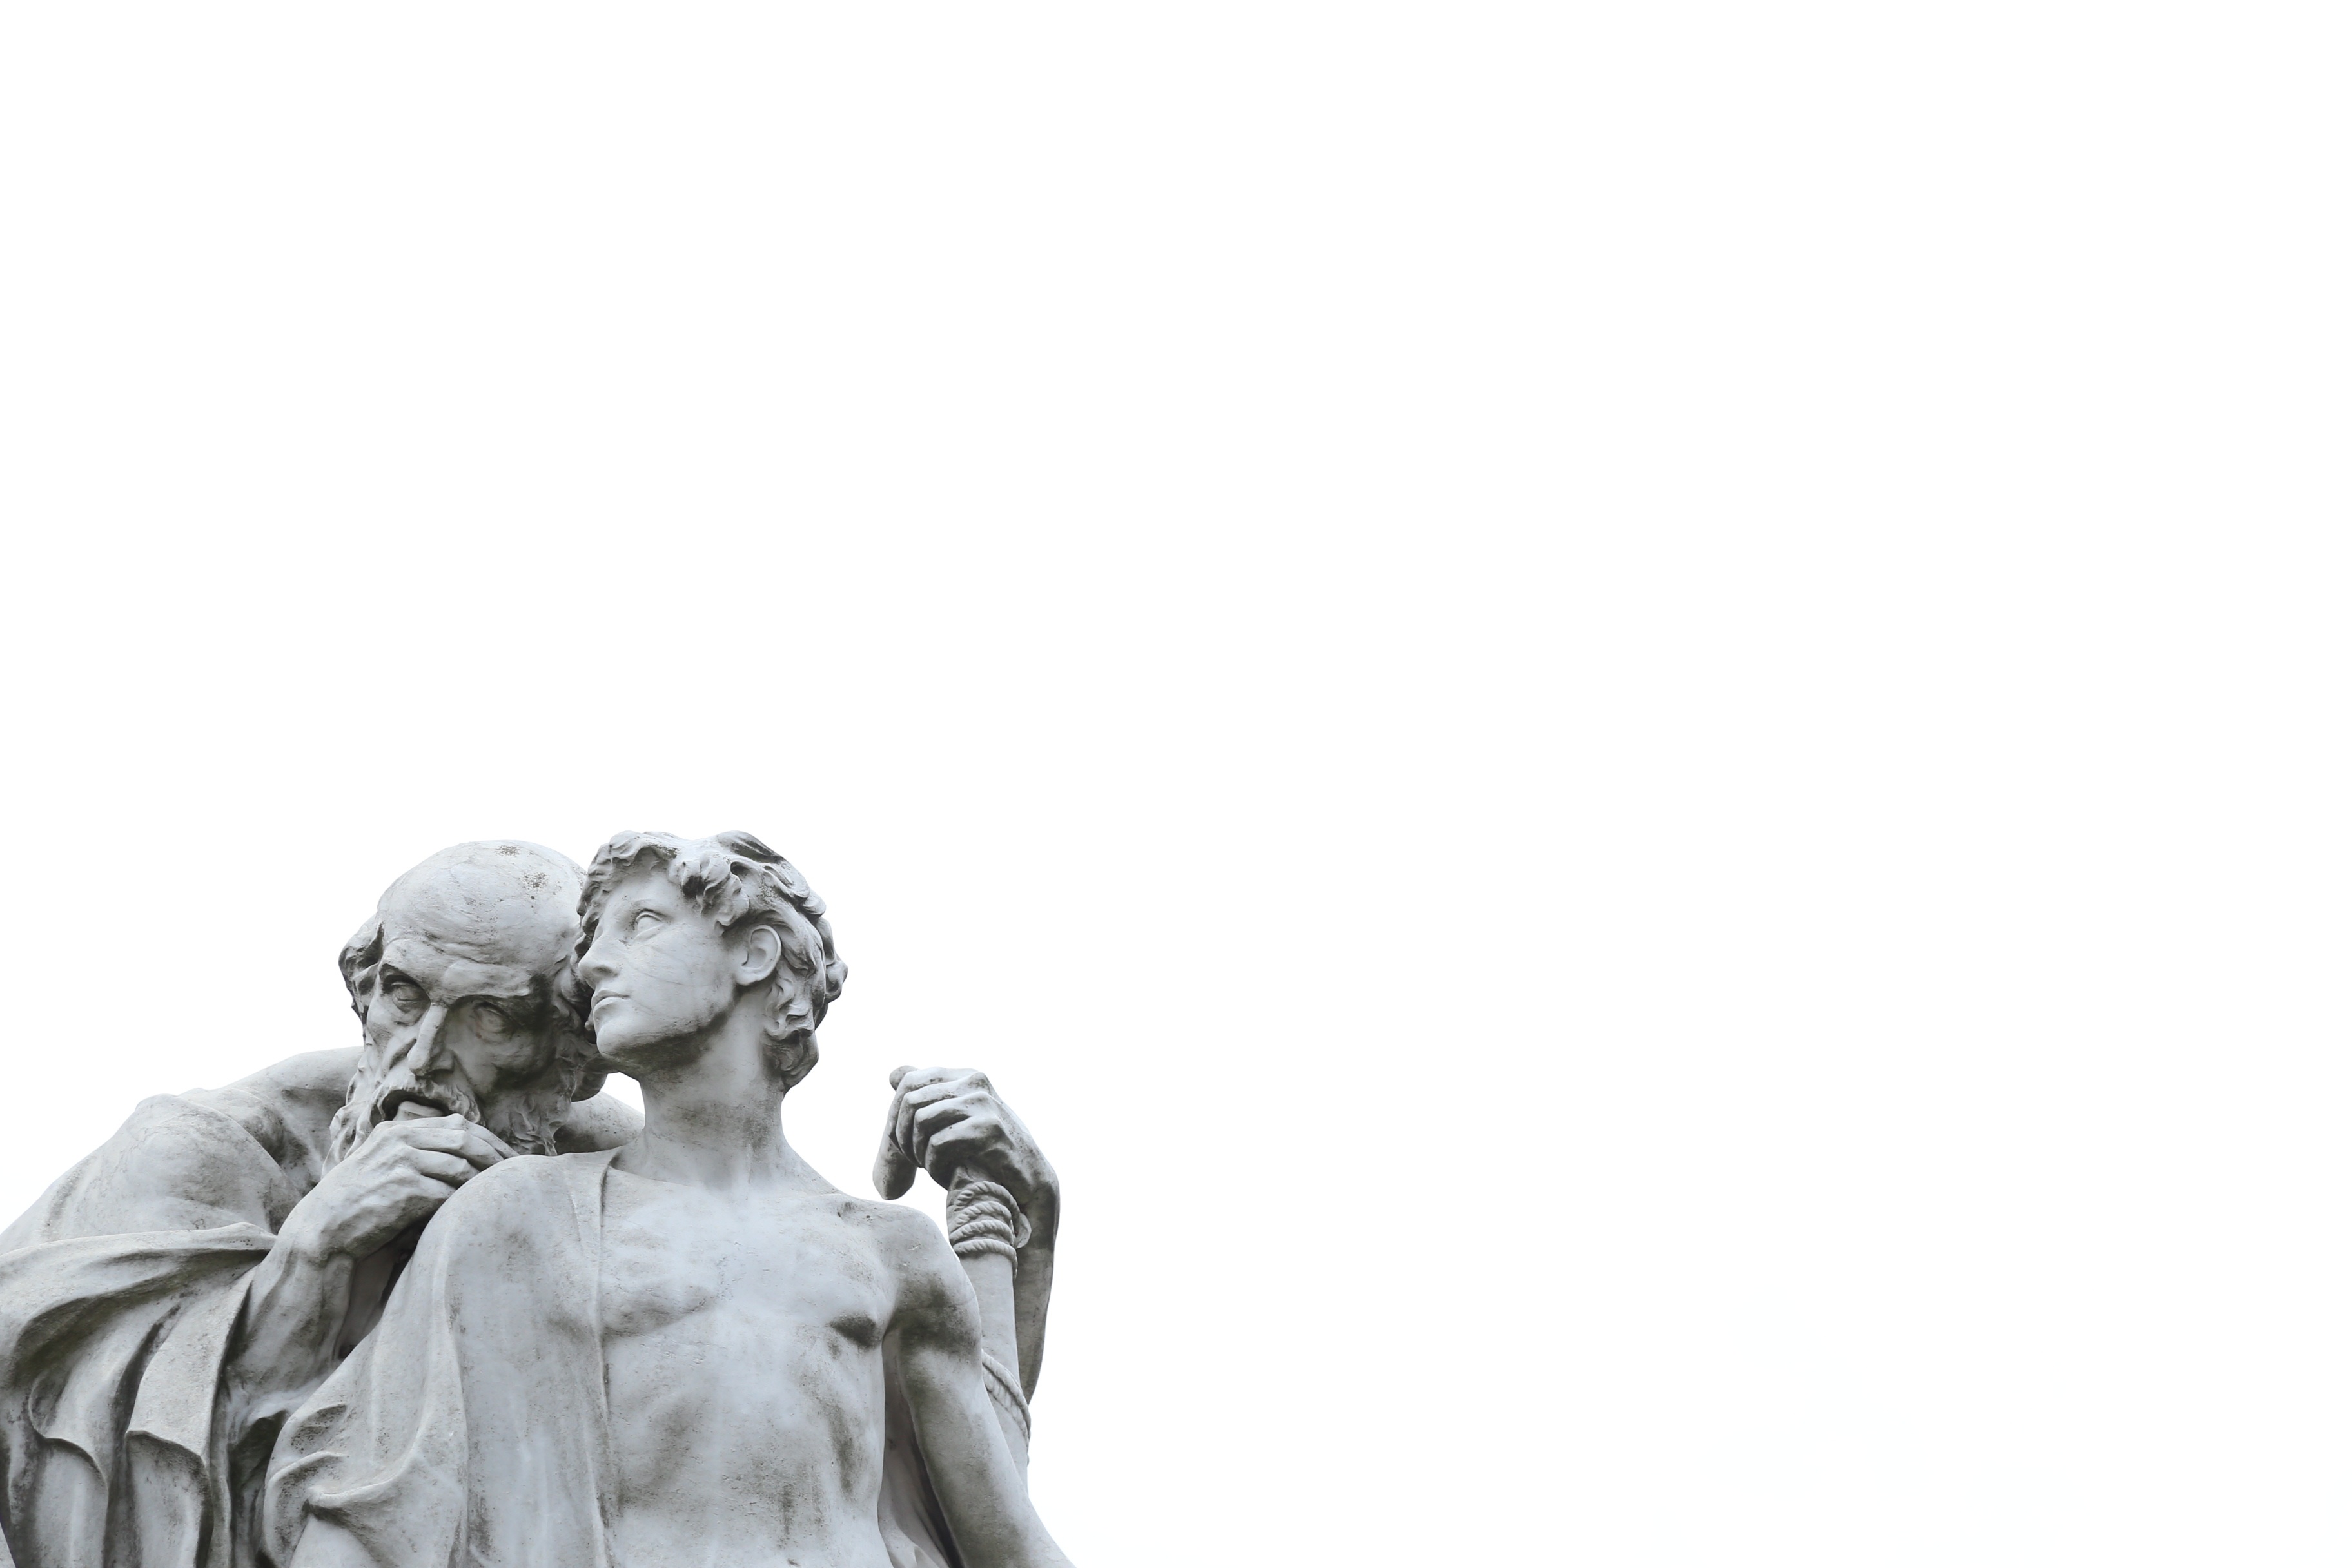
monument, statue, sculpture, figurine